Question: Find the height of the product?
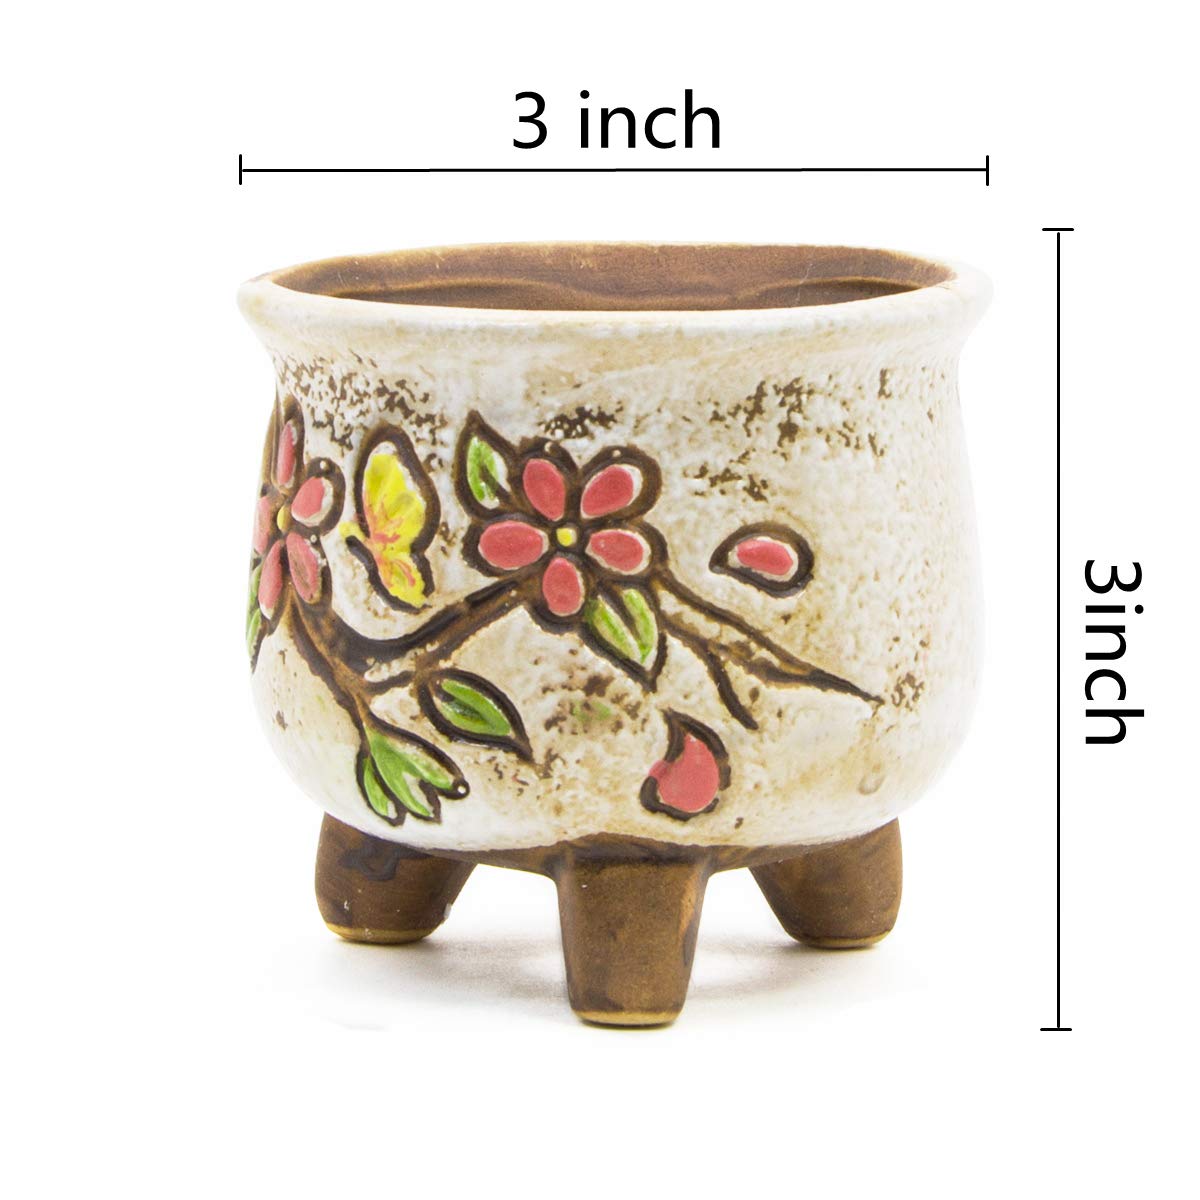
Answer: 3.0 inch